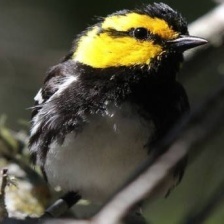
Species: GOLDEN CHEEKED WARBLER
Scientific name: SETOPHAGA CHRYSOPARIA